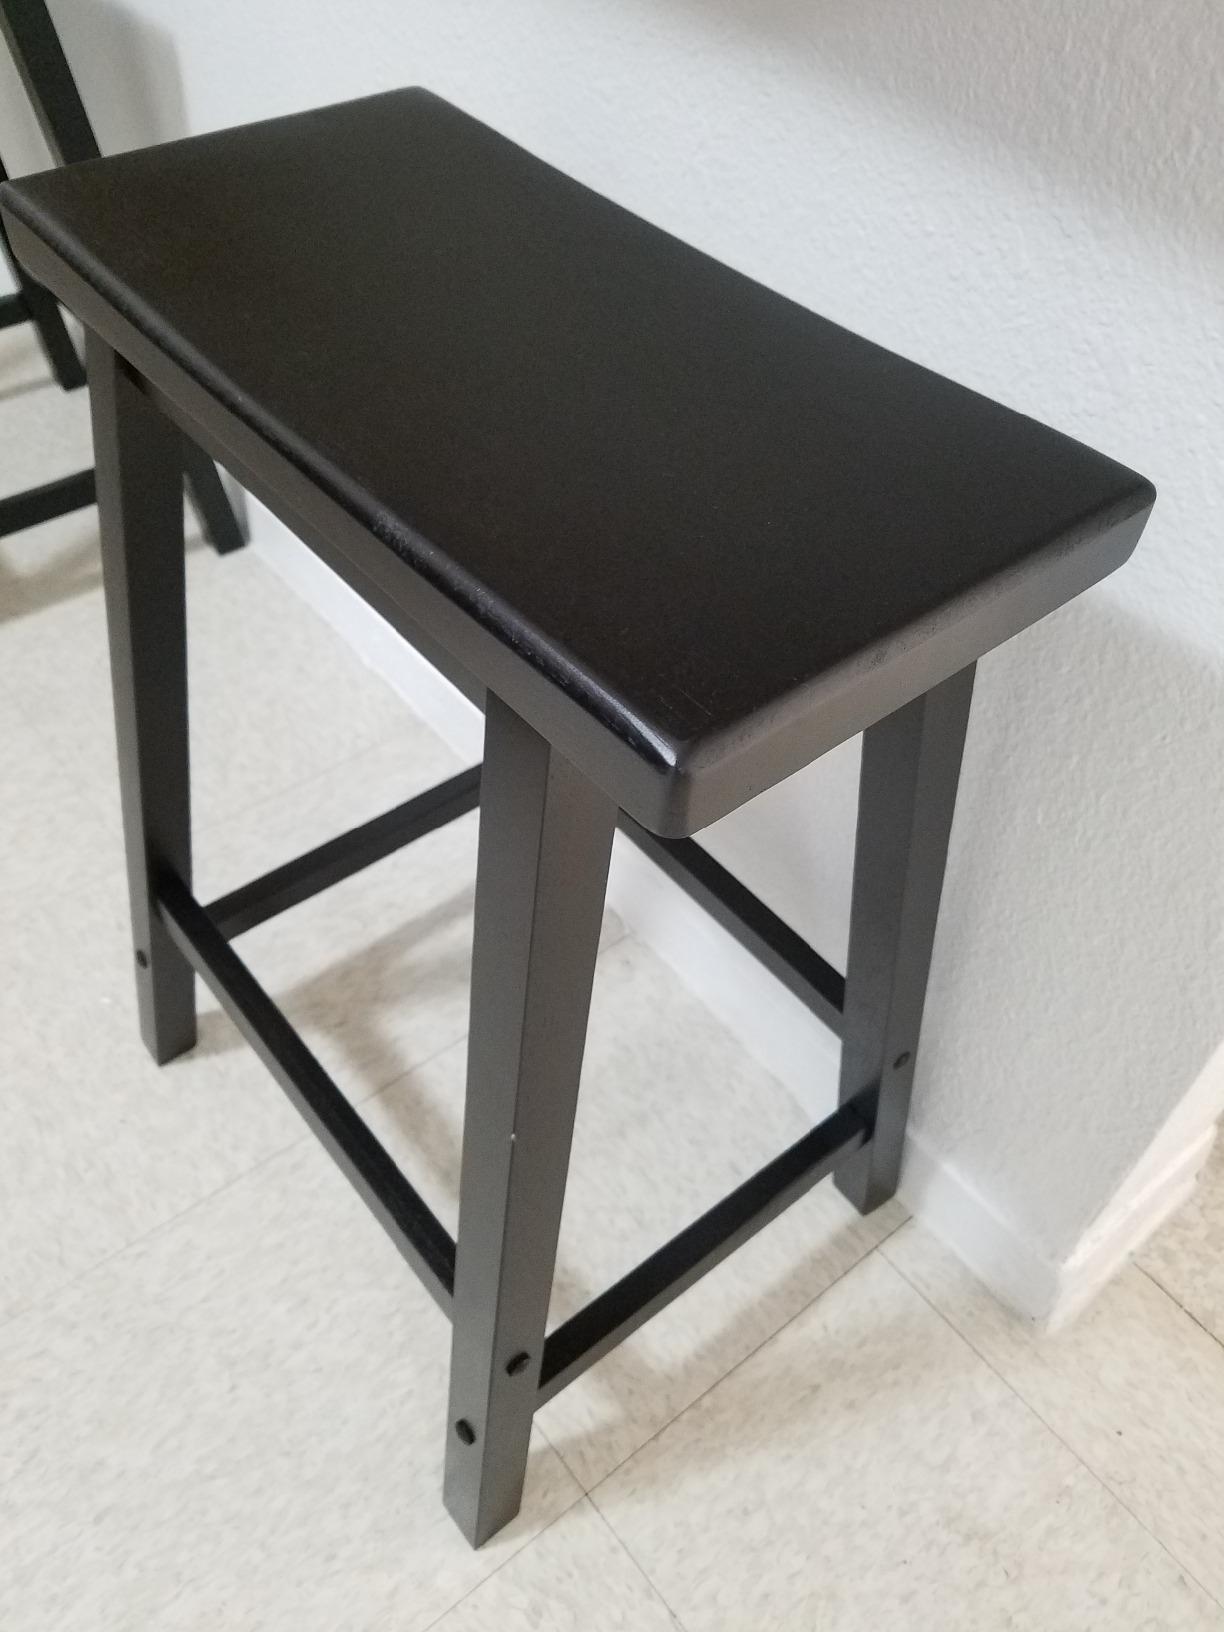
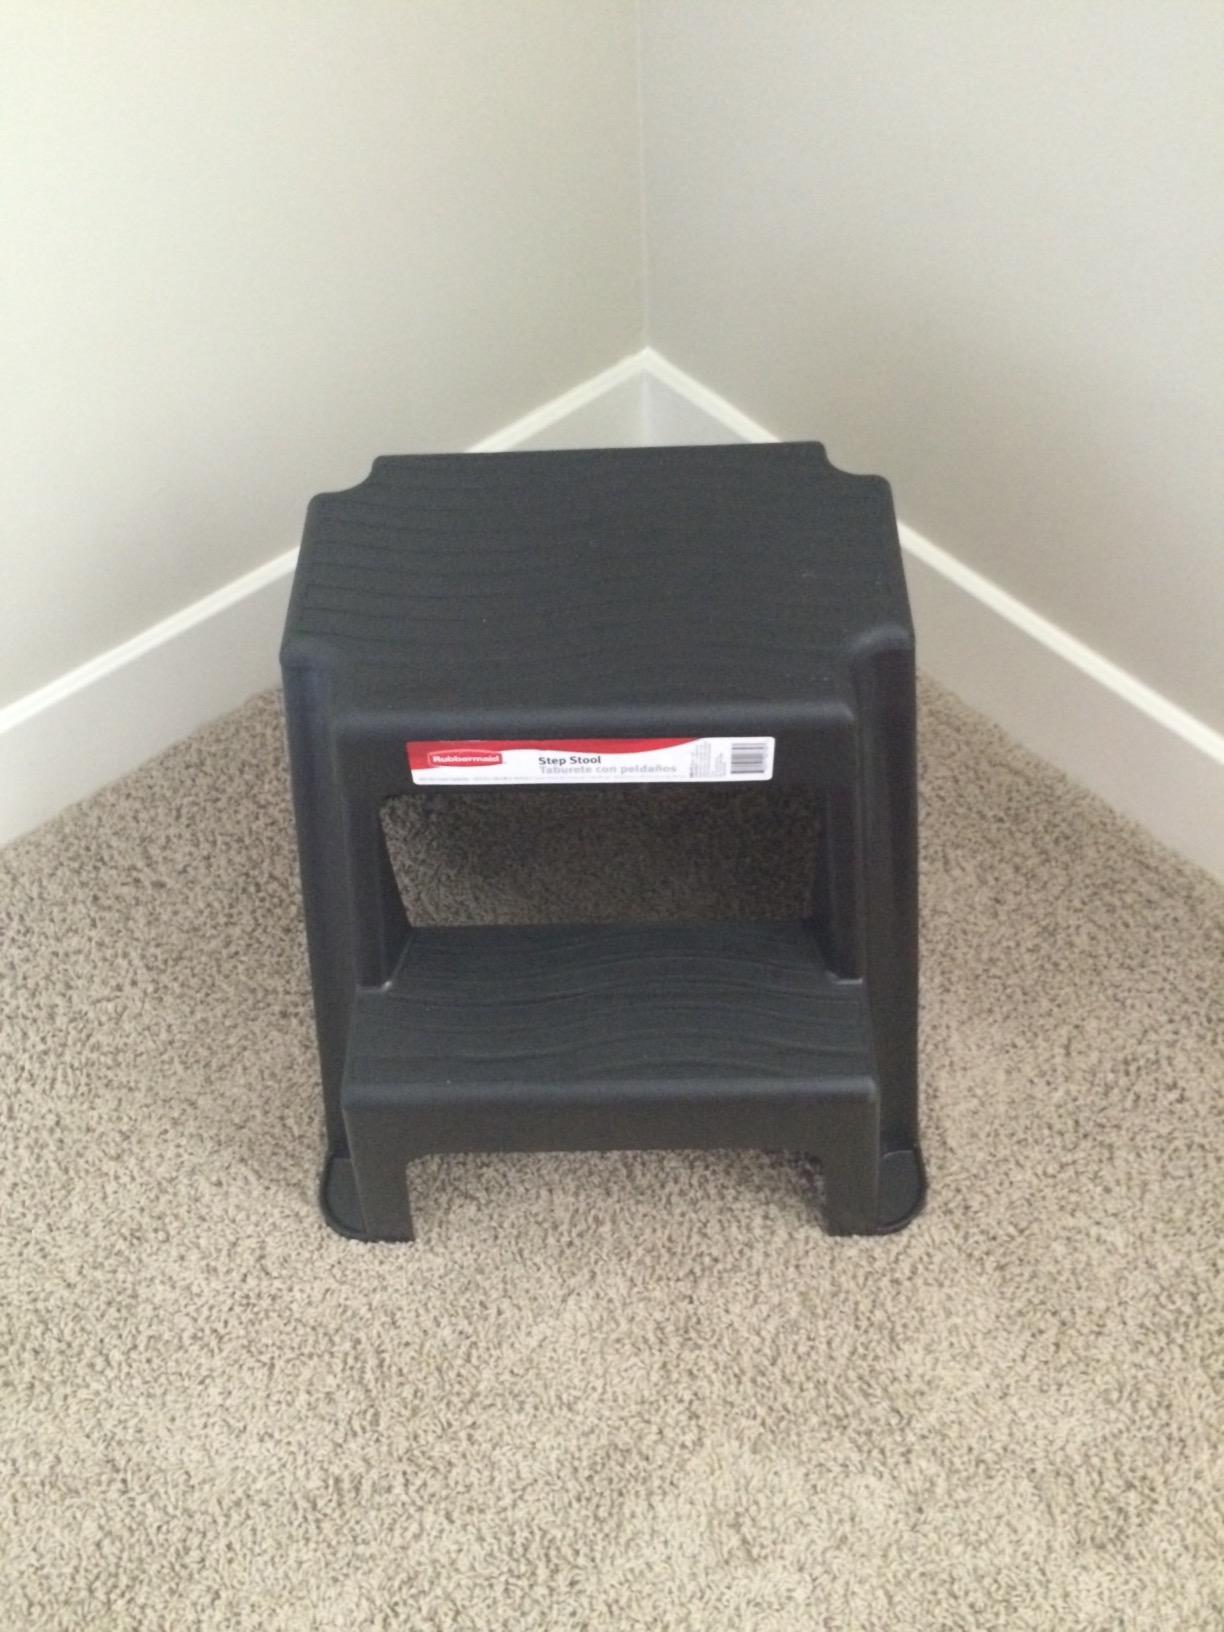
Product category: stool
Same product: no